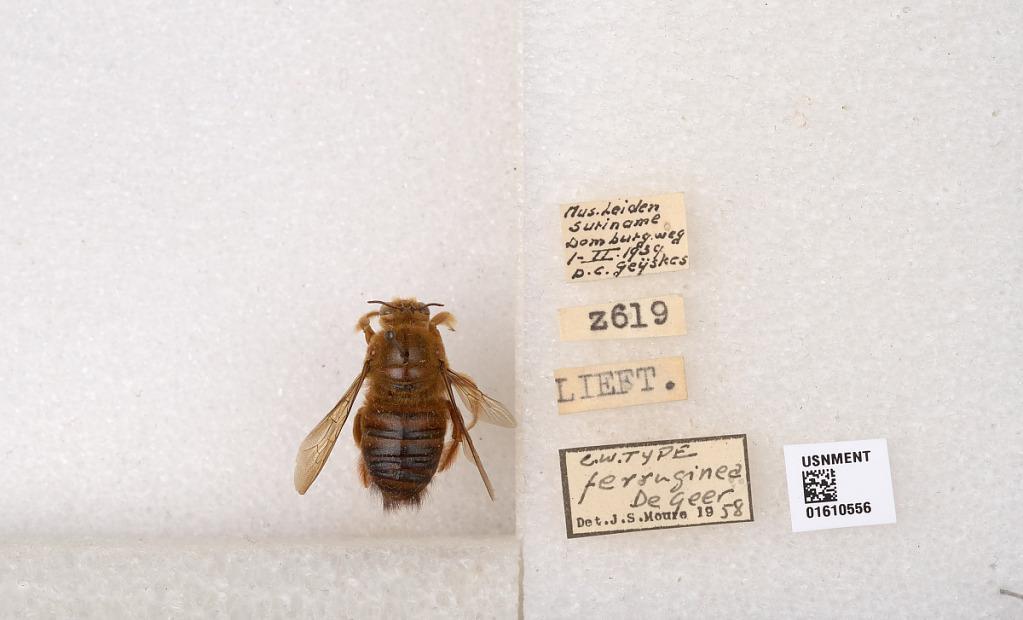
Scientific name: Xylocopa (Neoxylocopa) aeneipennis (De Geer)
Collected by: G. Geyskes
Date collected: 1939-2-1
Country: Surinam Suriname
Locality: Domburg Mus. Leiden, Domburg weg
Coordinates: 5.68825, -55.08
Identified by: Moure, J., (BRAZIL)